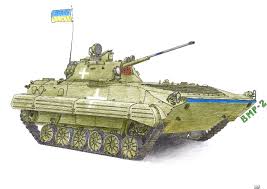
Label: BMP